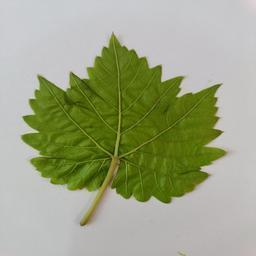
Label: Healthy Leaves